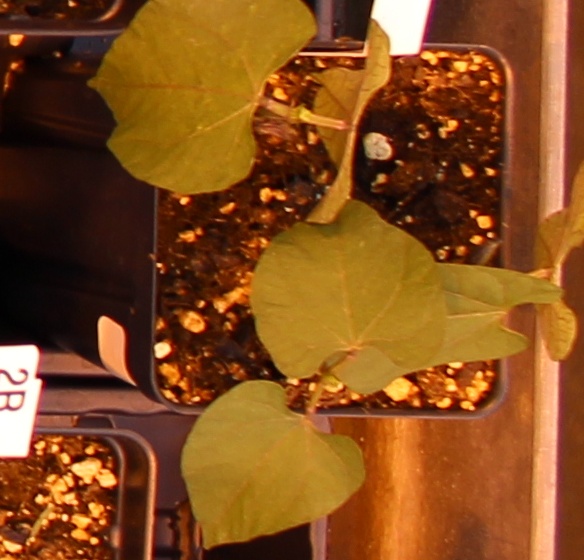
Label: Blackbean